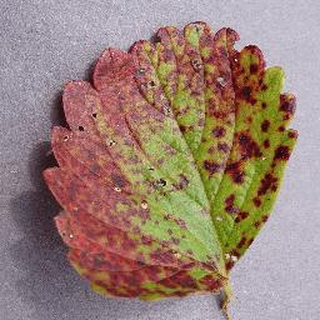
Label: strawberry_leaf_scorch